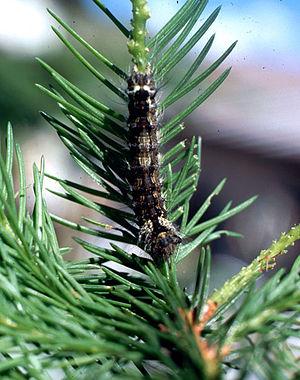
Lymantria monacha, la Nonne, est un papillon nocturne de la famille des Erebidae, de la sous-famille des Lymantriinae, de la tribu des Lymantriini, et du genre Lymantria. C'est l'espèce type pour le genre.